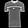
Label: T - shirt / top